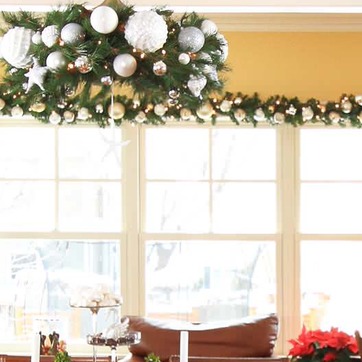
Material: glass